Equestrian statue of Casimir Pulaski

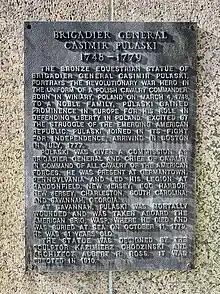
The plaque on the statue's base

The statue was originally on a triangular park, Reservation 33, but was moved to another triangular park, Reservation 32, in 1931. It was moved back to its original location in 1958. The two reservations were merged in 1980 when Freedom Plaza opened.